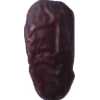
Label: dates